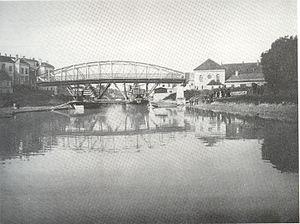
RÁBA Automotive Group, mais simplement appelée Rába, est une entreprise hongroise cotée à la bourse de Budapest. La société fabrique actuellement des véhicules militaires, des composants mécaniques pour véhicules utilitaires et ferroviaires.